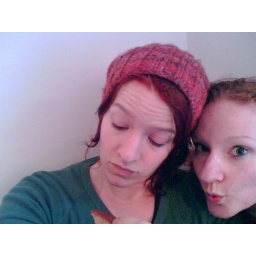
Bec &amp;amp; Rach-- banana cake for Father's Day lunch over at Jj's.